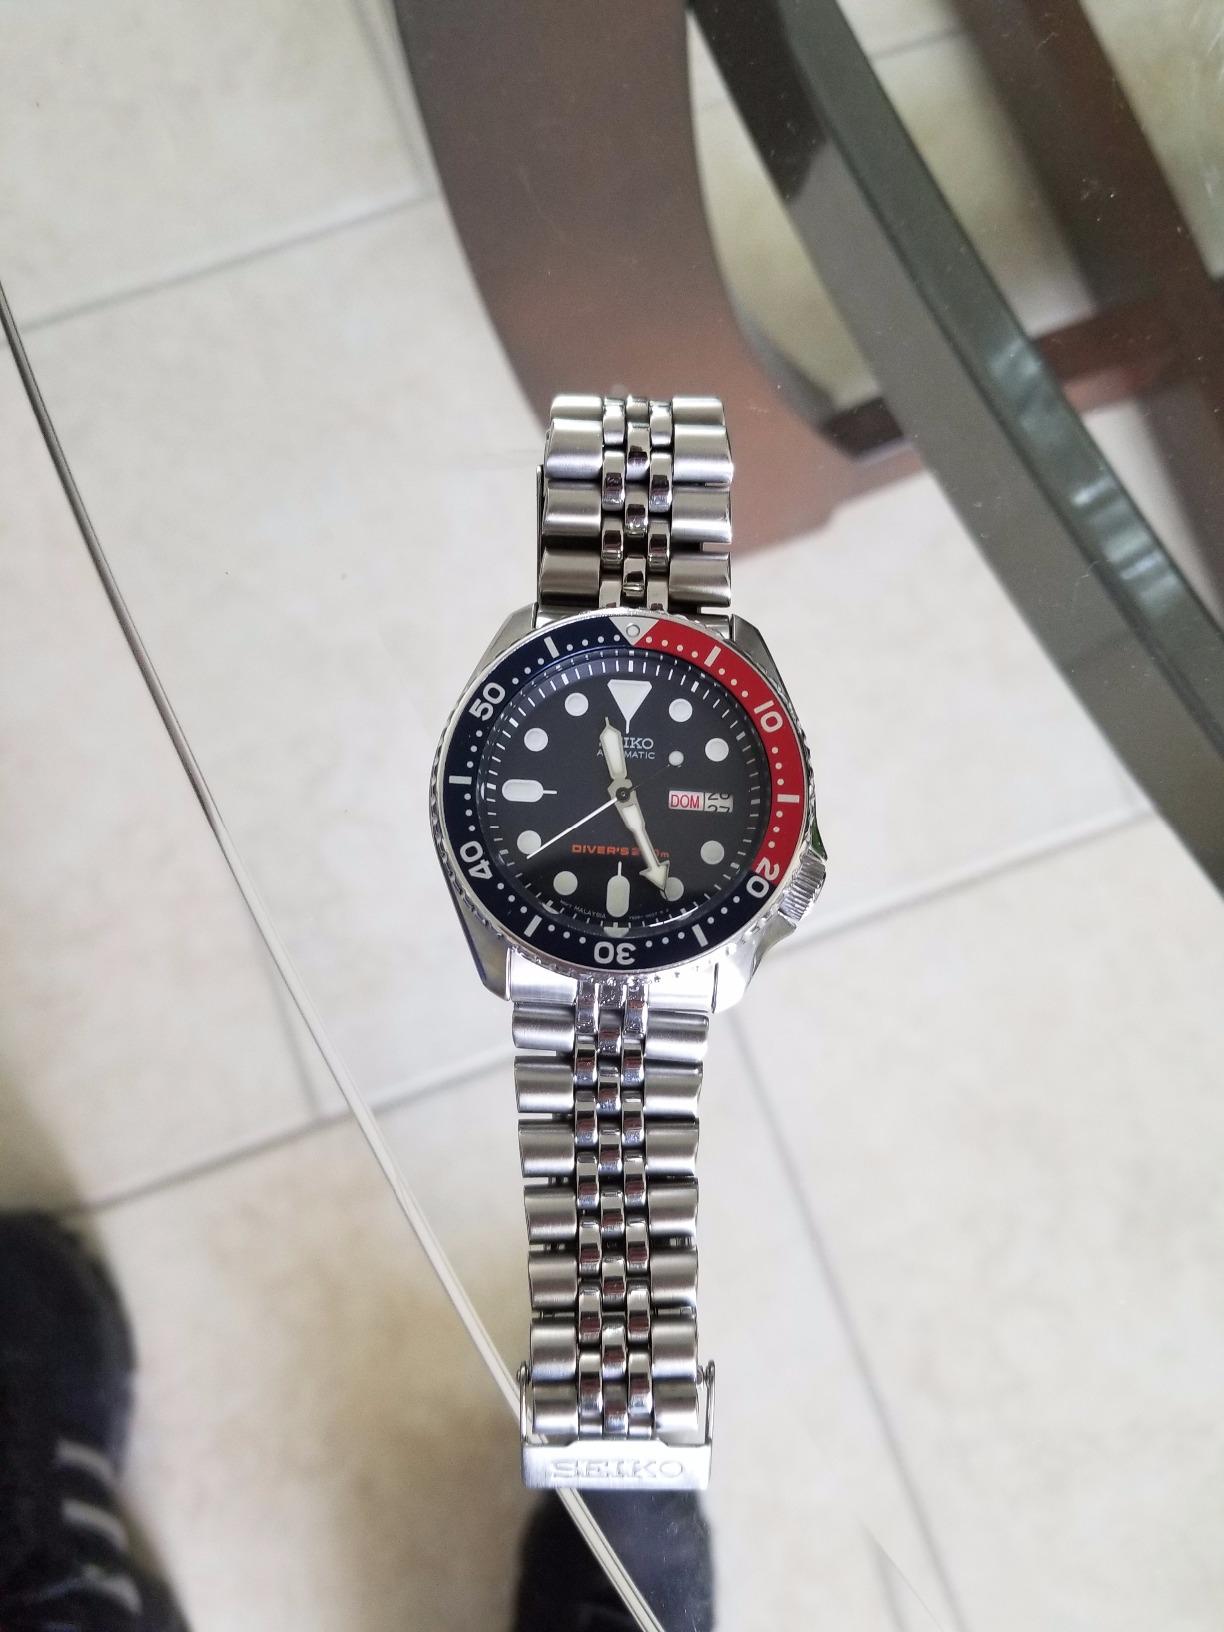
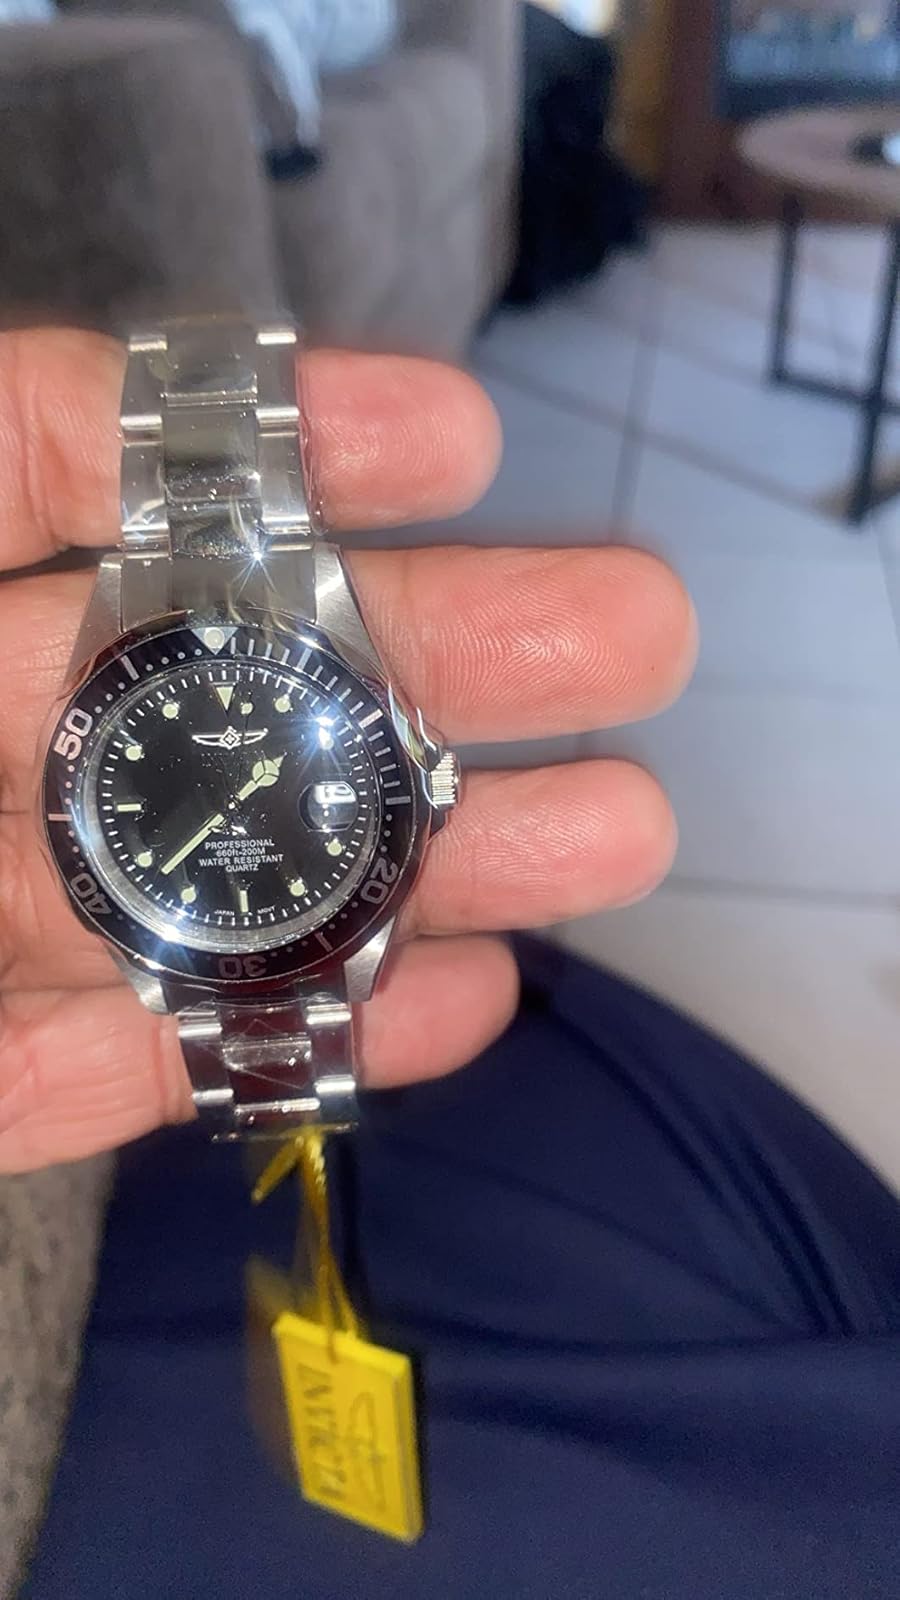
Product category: accessories_watch
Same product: no